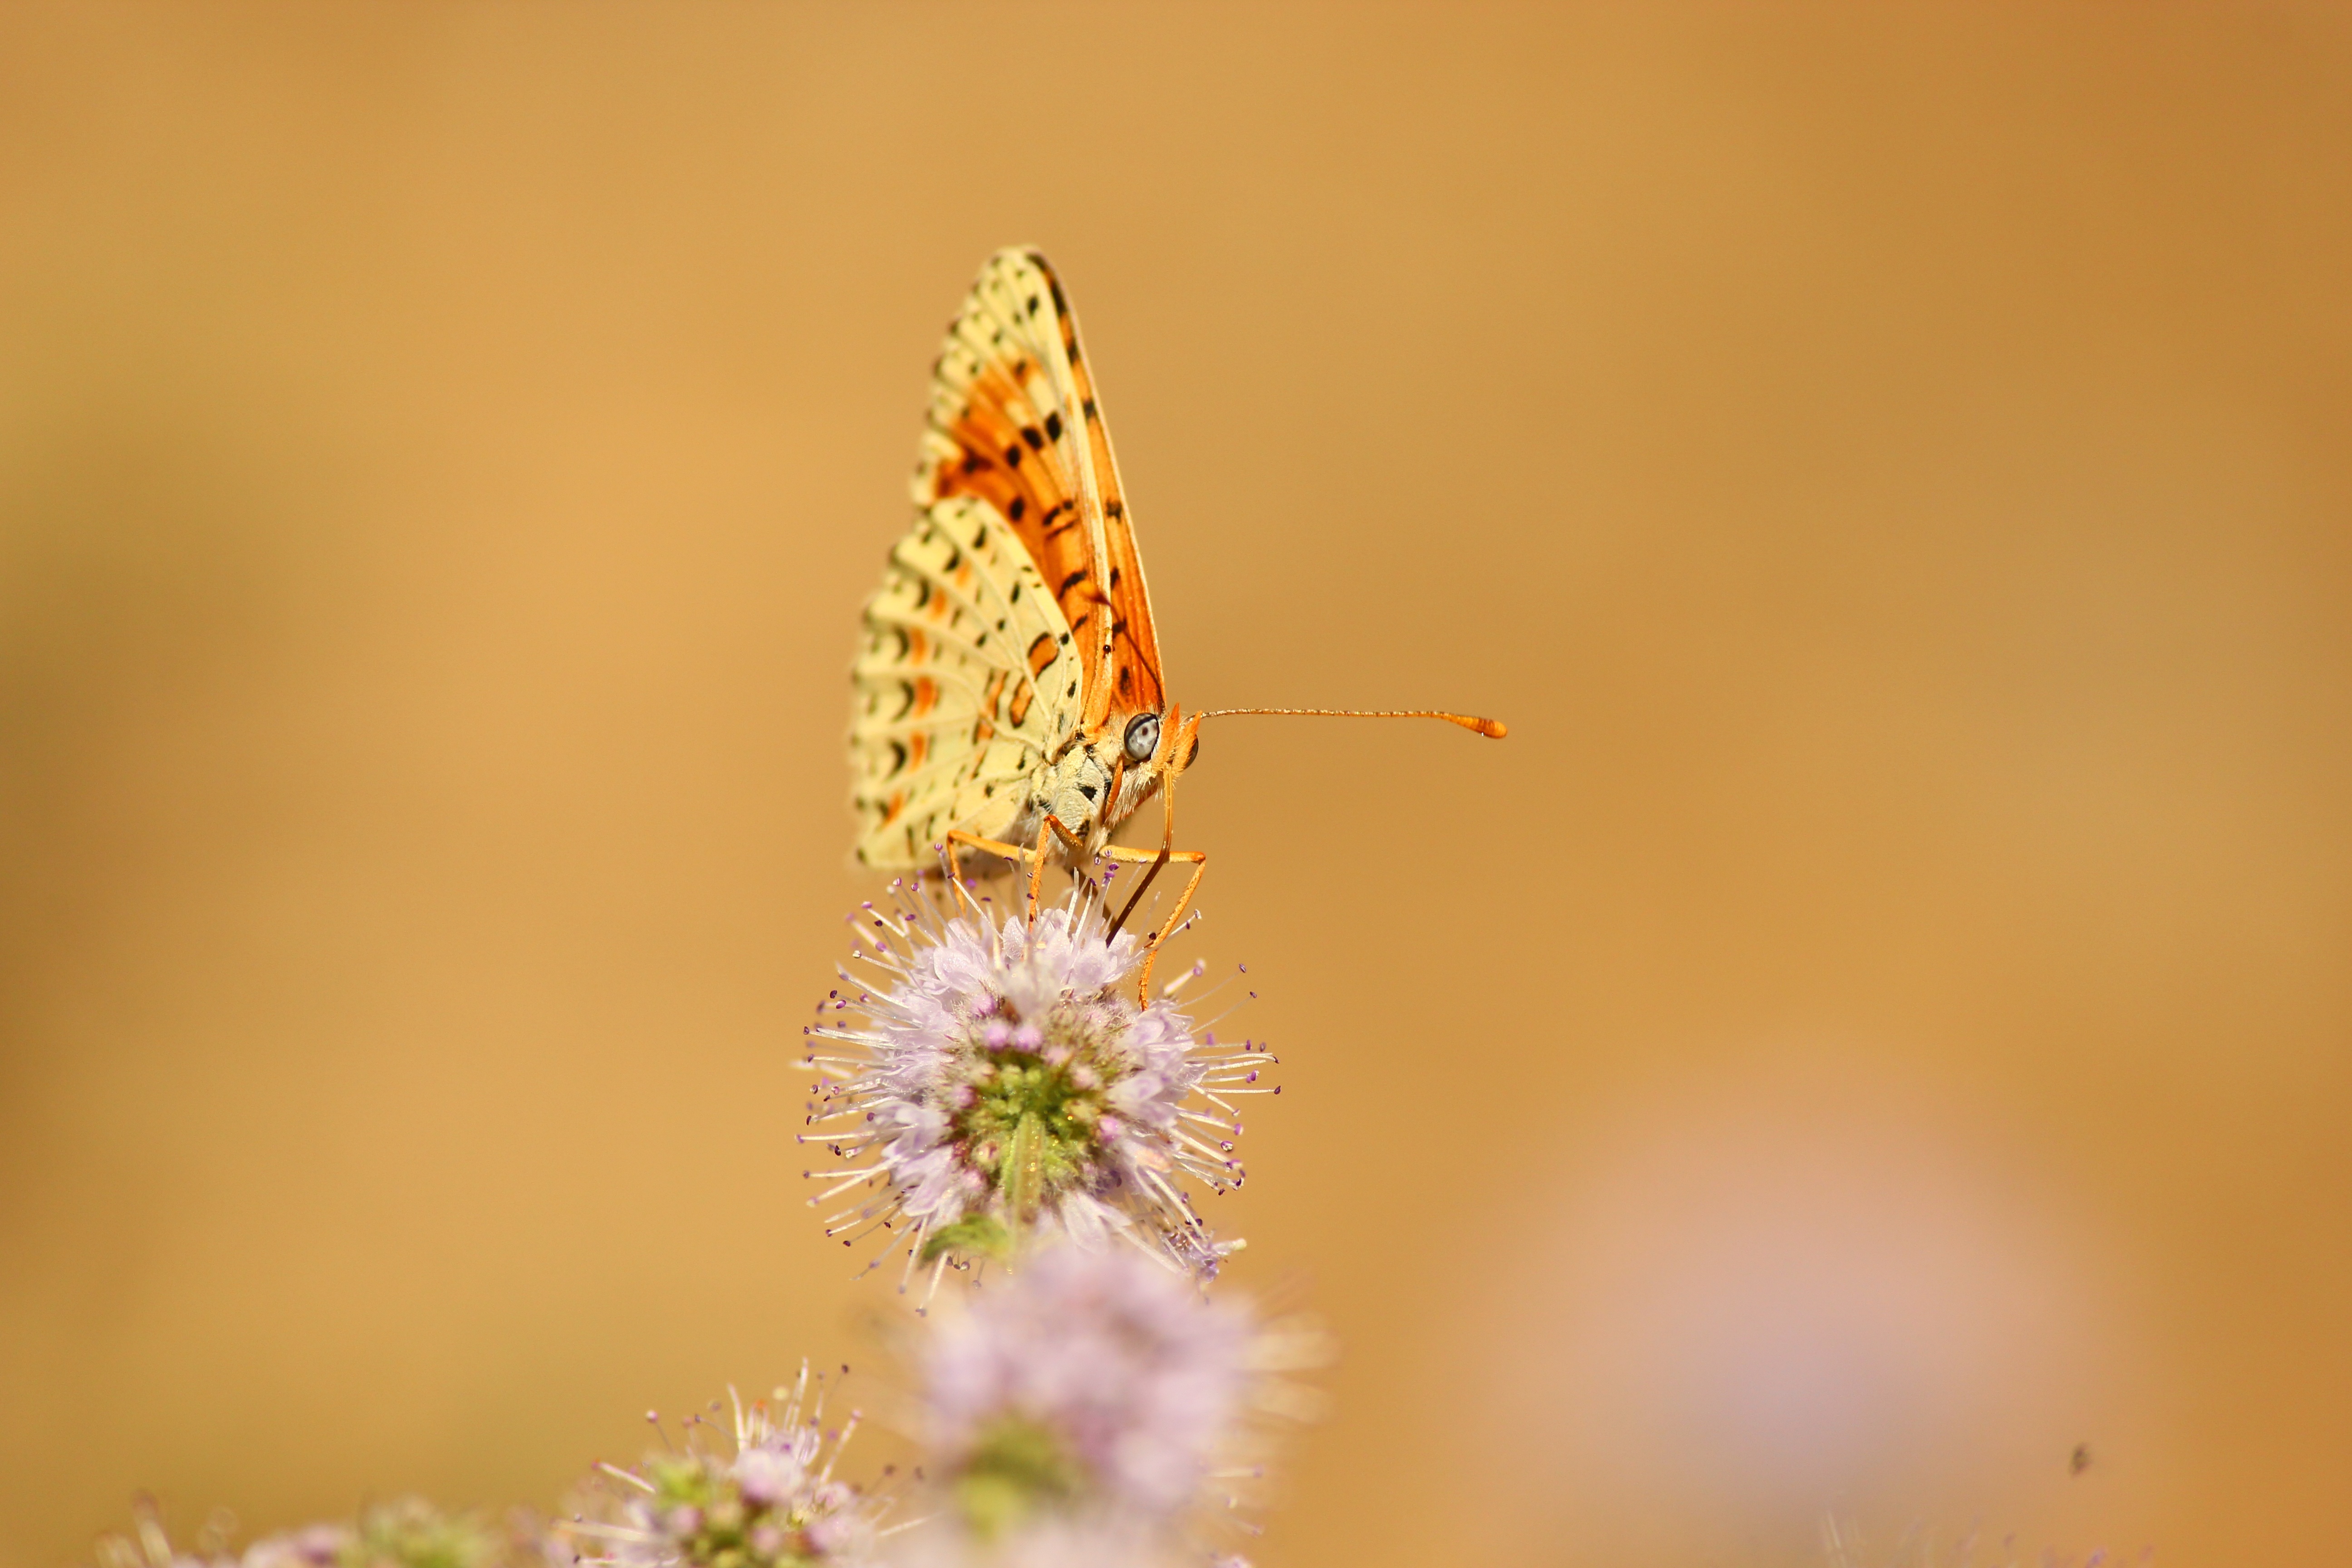
nature, photography, flower, petal, pollen, insect, butterfly, yellow, flora, fauna, invertebrate, close up, nectar, macro photography, moths and butterflies